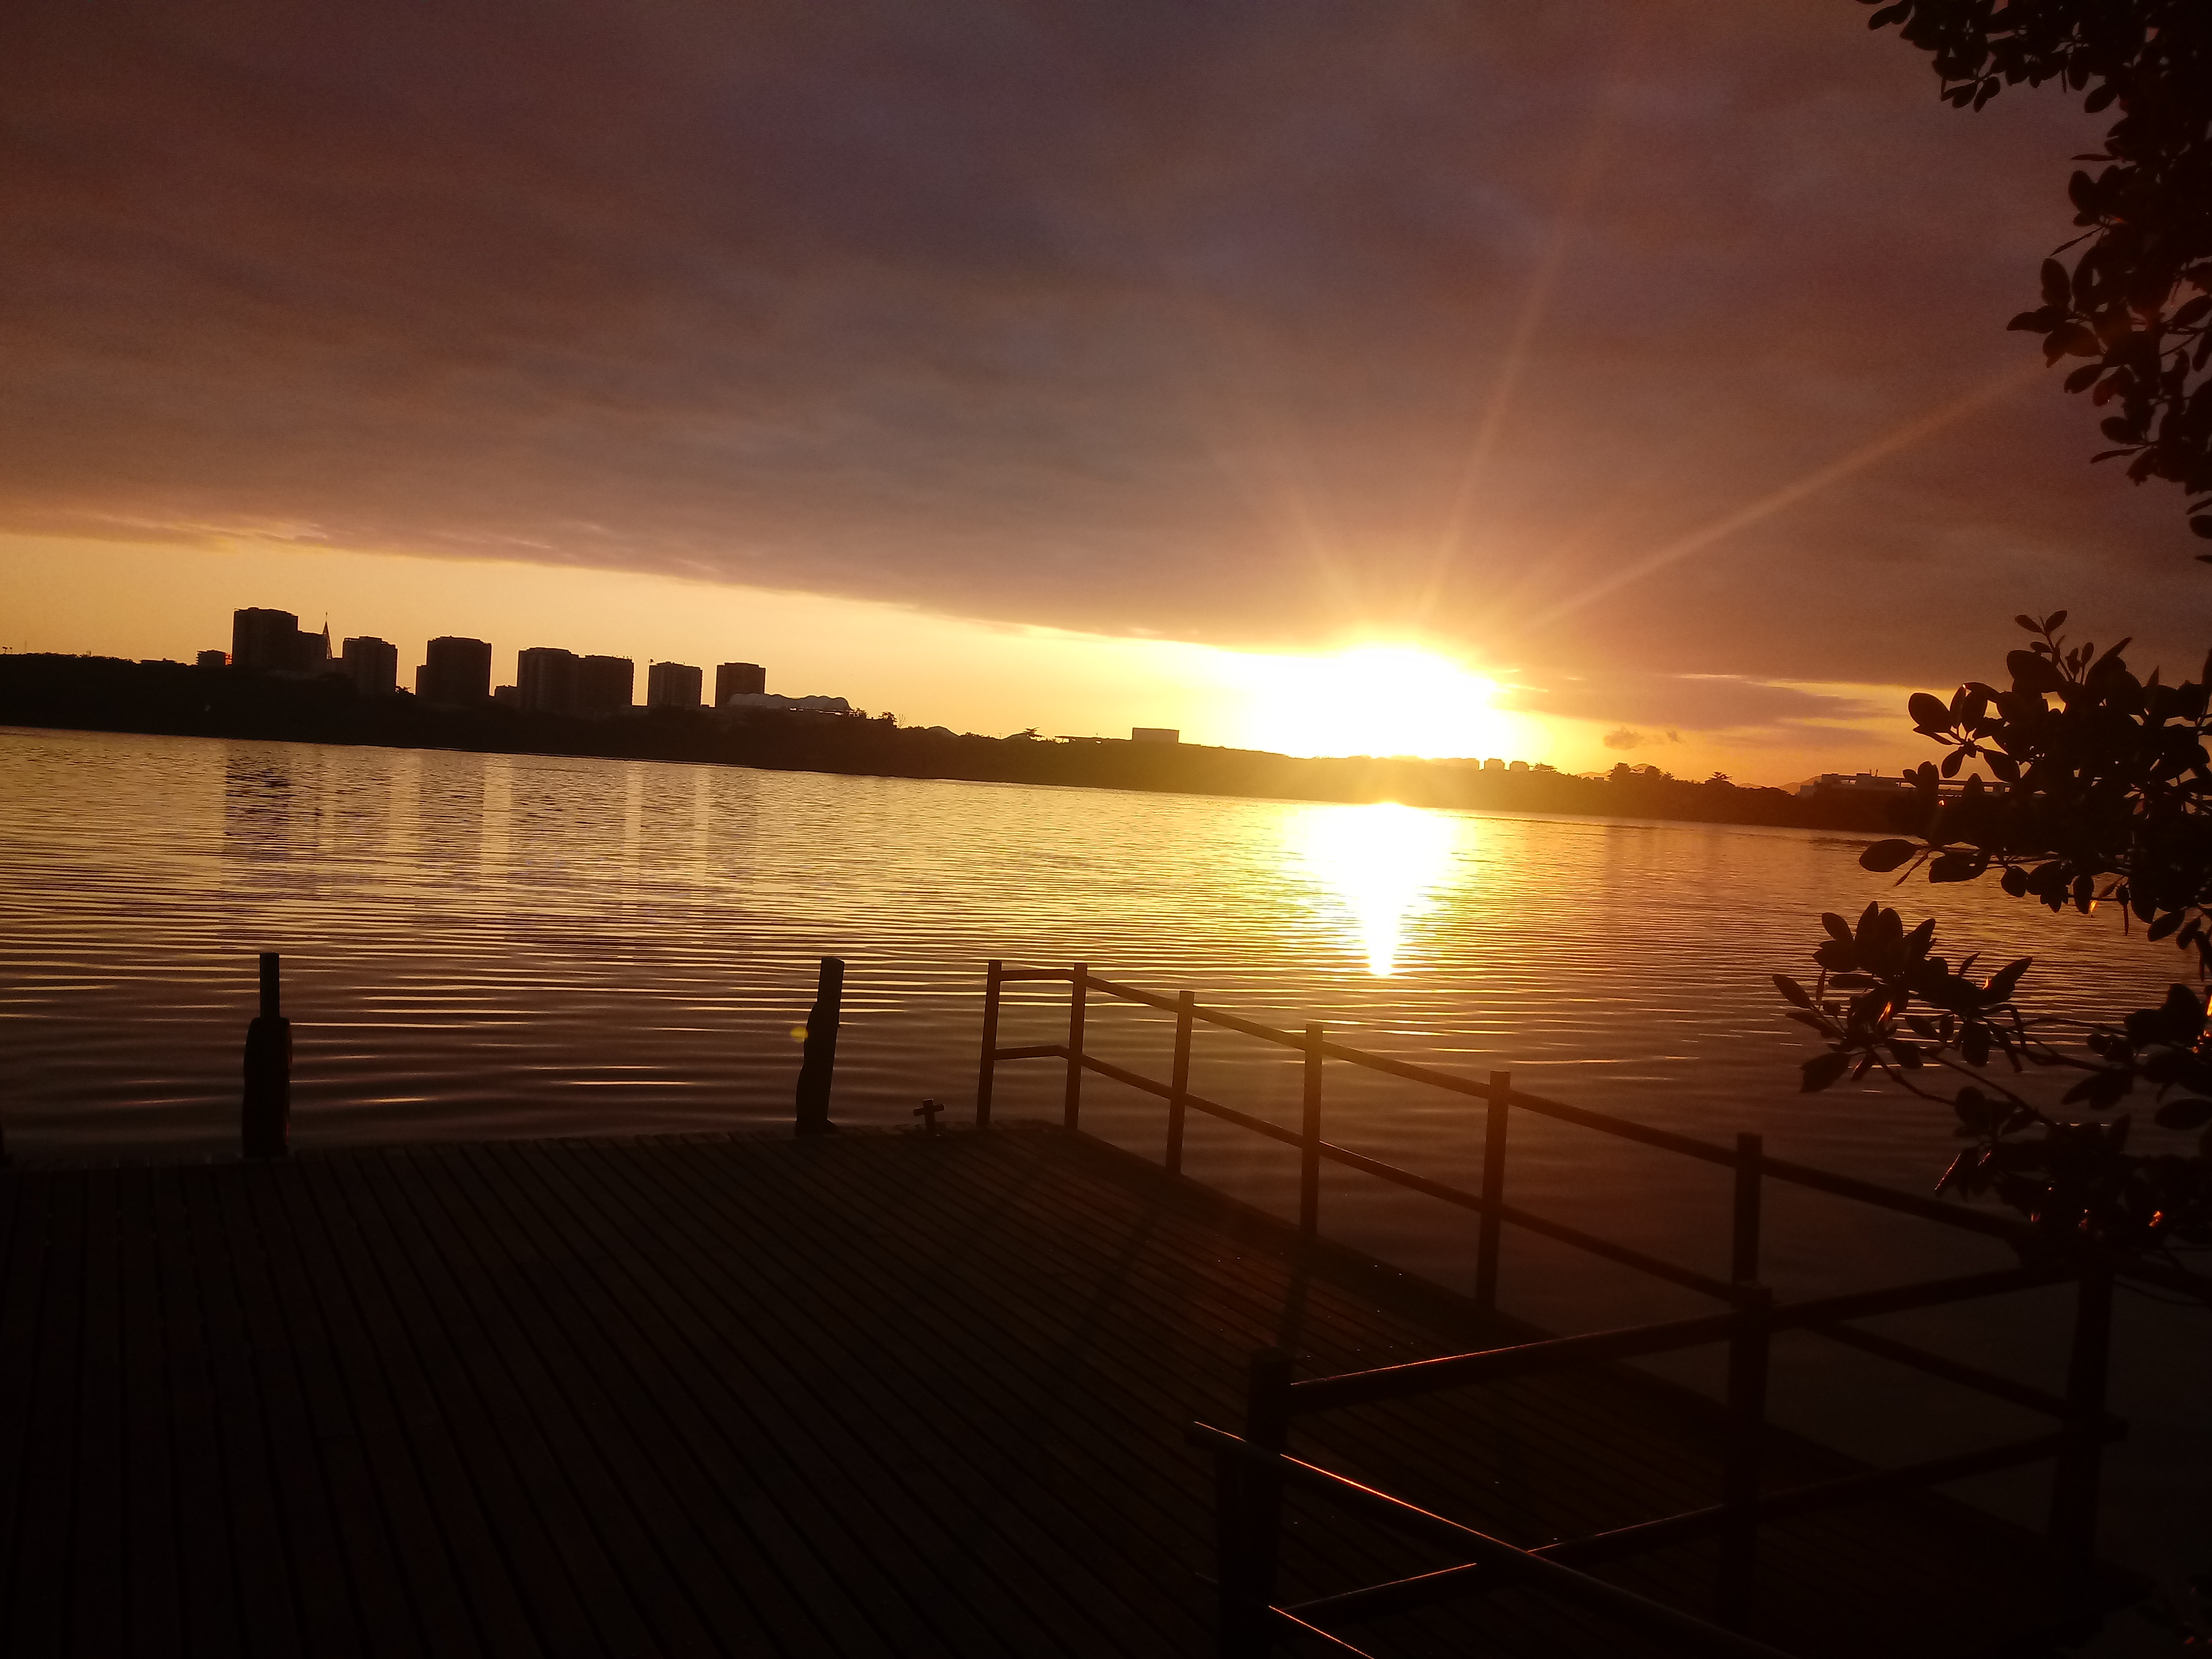
sunset, lagoon, water, cloud, sky, atmosphere, afterglow, dusk, lake, natural landscape, body of water, sunlight, sunrise, fence, tree, red sky at morning, horizon, bank, sun, building, waterway, landscape, astronomical object, calm, reflection, shore, dawn, reservoir, heat, sound, evening, ocean, coast, dock, night, city, backlighting, loch, lens flare, bay, tower block, sea, lake district, vacation, inlet, handrail, darkness, beach, river, channel